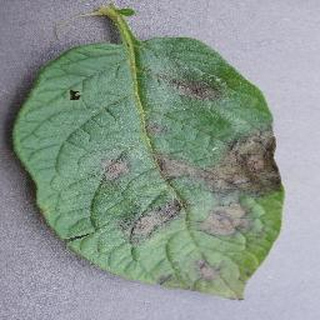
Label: potato_late_blight